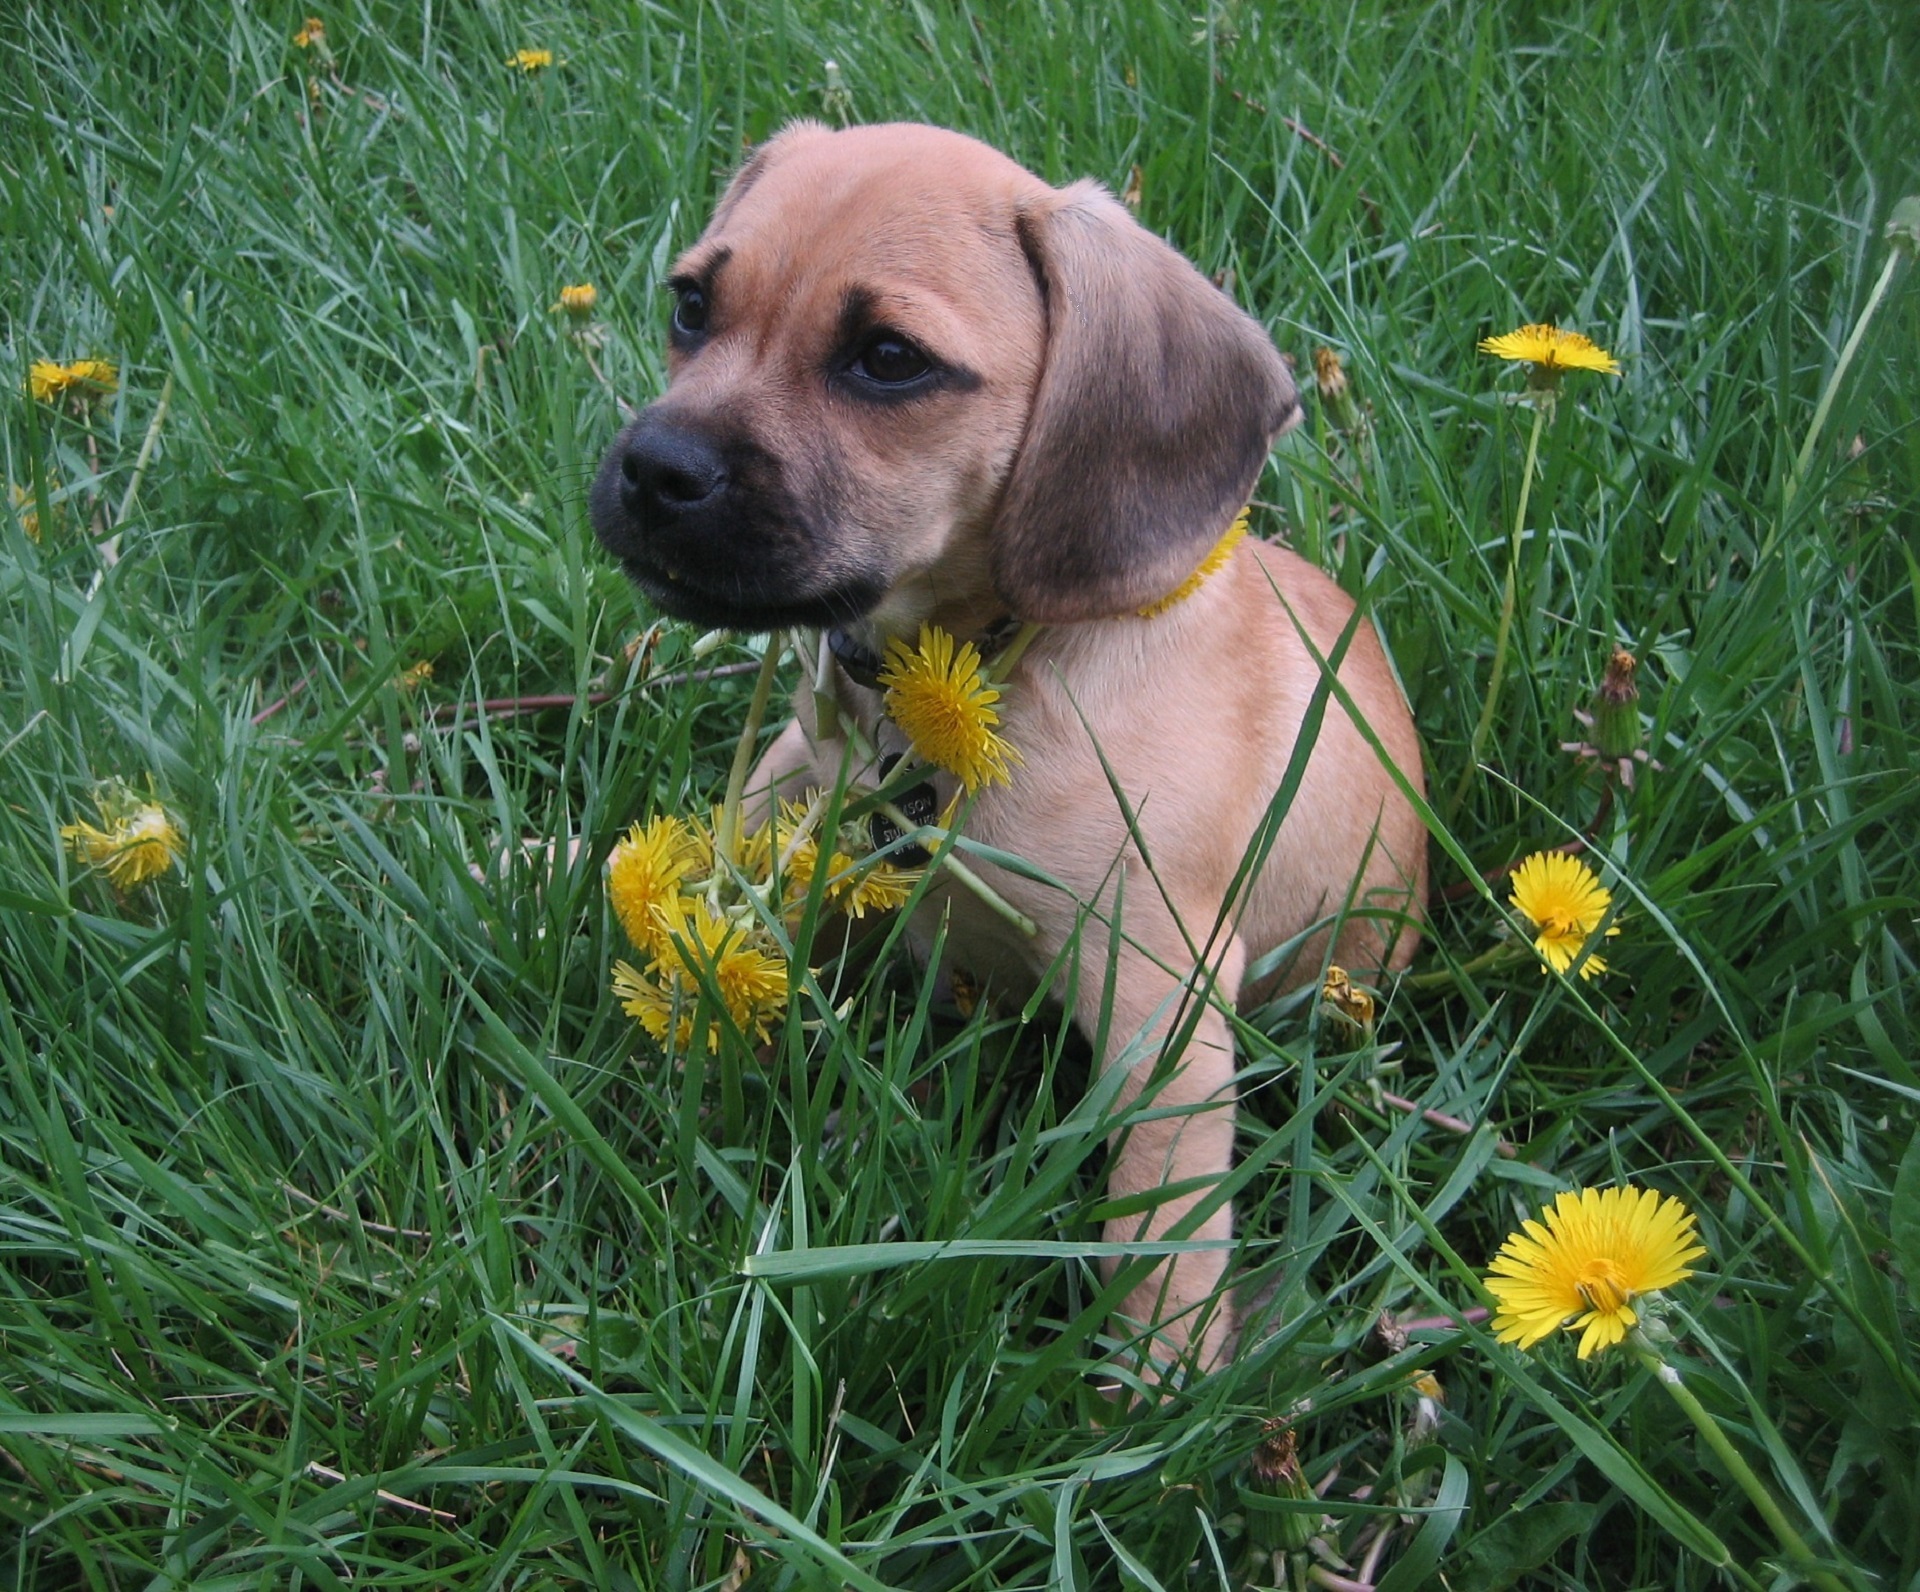
grass, lawn, sweet, flower, puppy, dog, animal, cute, canine, portrait, young, sitting, small, brown, mammal, hound, playful, flowers, vertebrate, domestic, adorable, dog breed, crossbreed, dog like mammal, dog crossbreeds, puggle, puggle puppy, beagle and pug